Theodor Bergmann (agronomist)

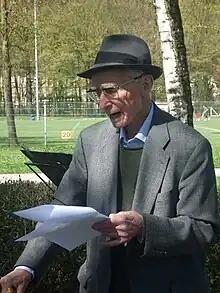
Theodor Bergmann holding an address in memory of Georg Elser, who had attempted to assassinate Hitler. April 19, 2009; Heidenheim-Schnaitheim

Theodor Bergmann (Berlin, March 7, 1916 – Stuttgart, June 12, 2017) was a German agronomist and published author. Until 1981 he was Professor for international comparisons in agrarian policy at University of Hohenheim. Bergmann was “the last participant and eyewitness to the German labor movement of the Weimar era”.